Munich Agreement

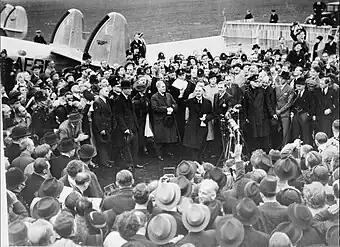
British Prime Minister Neville Chamberlain after landing at Heston Aerodrome following his meeting with Adolf Hitler

On 12 September, Hitler made a speech at a Nazi Party rally in Nuremberg on the Sudeten crisis condemning the actions of the government of Czechoslovakia. Hitler denounced Czechoslovakia as being a fraudulent state that was in violation of international law's emphasis of national self-determination, claiming it was a Czech hegemony although the Germans, the Slovaks, the Hungarians, the Ukrainians and the Poles of the country actually wanted to be in a union with the Czechs. Hitler accused Beneš of seeking to gradually exterminate the Sudeten Germans and claimed that since Czechoslovakia's creation, over 600,000 Germans had been intentionally forced out of their homes under the threat of starvation if they did not leave. He alleged that Beneš's government was persecuting Germans along with Hungarians, Poles, and Slovaks and accused Beneš of threatening the nationalities with being branded traitors if they were not loyal to the country. He stated that he, as the head of state of Germany, would support the right of the self-determination of fellow Germans in the Sudetenland. He condemned Beneš for his government's recent execution of several German protesters. He accused Beneš of being belligerent and threatening behaviour towards Germany which, if war broke out, would result in Beneš forcing Sudeten Germans to fight against their will against Germans from Germany. Hitler accused the government of Czechoslovakia of being a client regime of France, claiming that the French Minister of Aviation Pierre Cot had said, "We need this state as a base from which to drop bombs with greater ease to destroy Germany's economy and its industry."